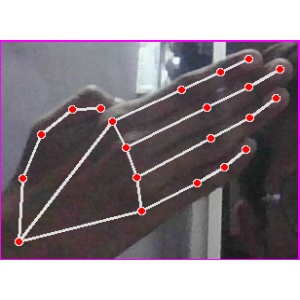
अक्षर: घ